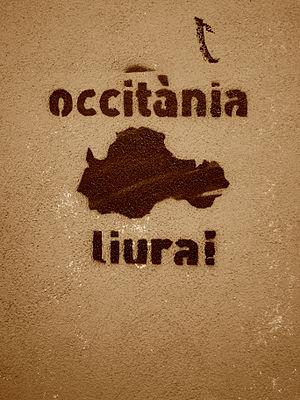
Toulouse (Haute-Garonne, Midi-Pyrénées, France)
Le nationalisme occitan est un courant d'idées désireux de défendre et de promouvoir voire de reconquérir ce qui fait de l'Occitanie une nation; notamment sa langue, sa culture, son intégrité et sa liberté. C'est un mouvement politique dont les aspirations vont de l'autonomie territoriale à la création d'un État souverain occitan.
L'« occitanisme » est utilisé pour désigner différentes notions. L’occitanisme au sens large est l'ensemble de tous les mouvements qui font la promotion de l'occitan et défendent les intérêts de l'Occitanie, de sa population et de sa culture. L'occitanisme regroupe des mouvements fort divers, de type linguistique, socio-économique, culturel et politique.